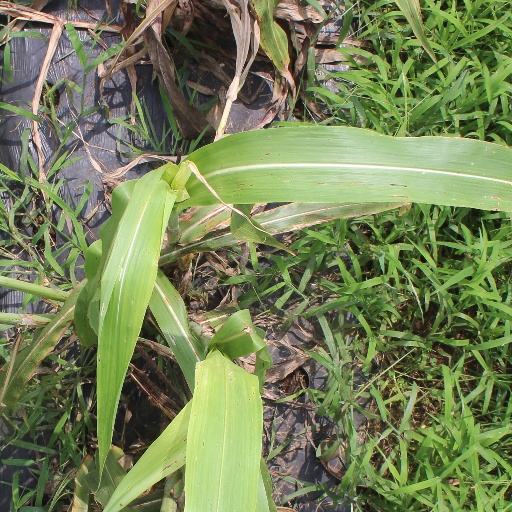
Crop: sorghum